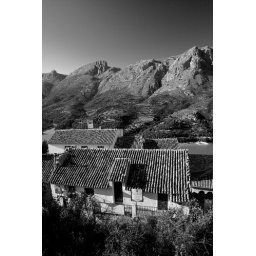
Guadalest in black and white